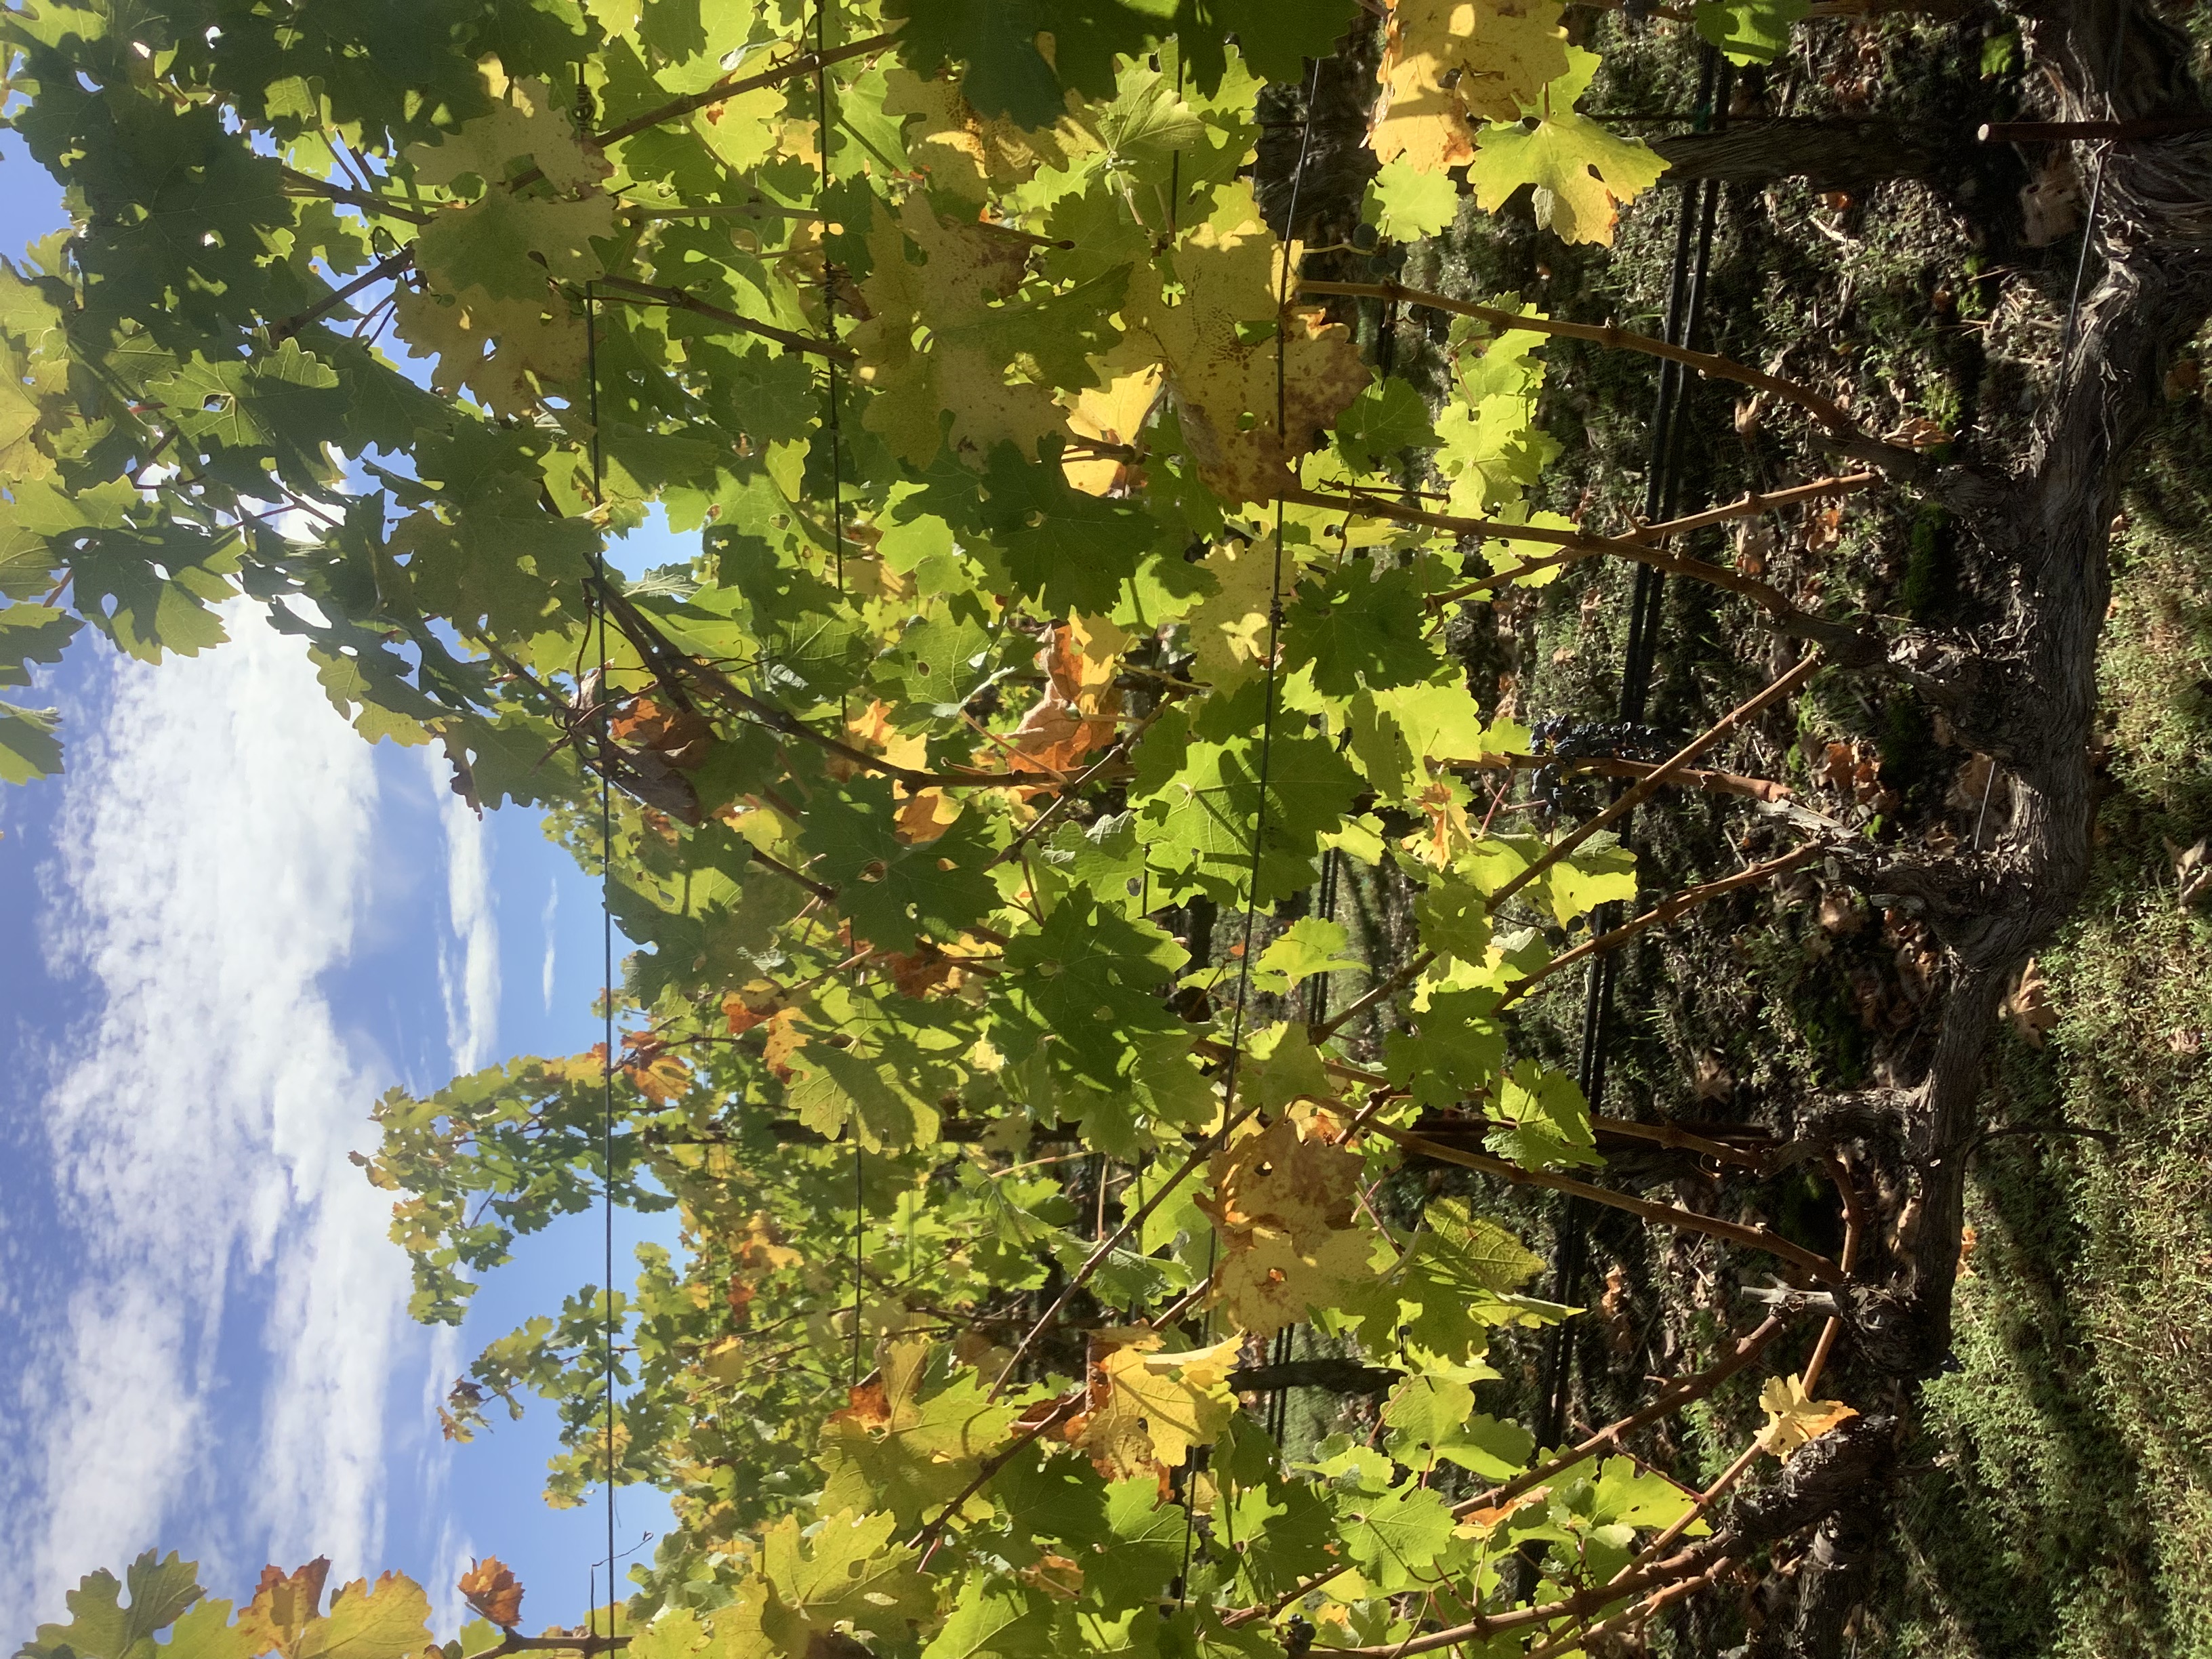
Label: No Virus